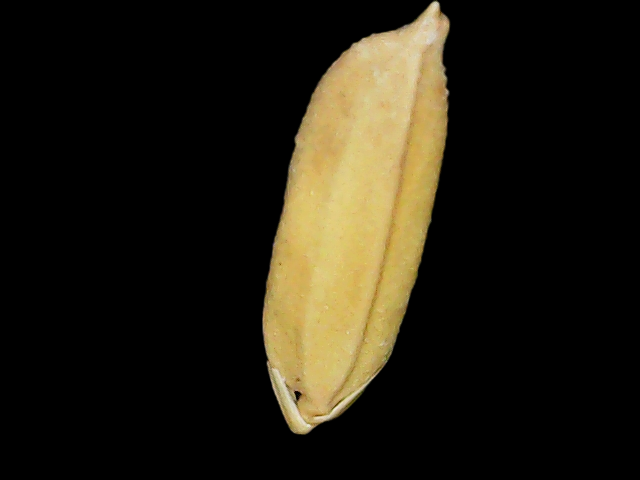
Rice variety: Binadhan24